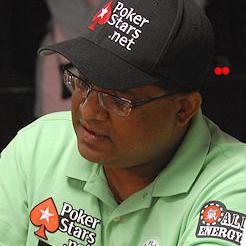
Age: 39